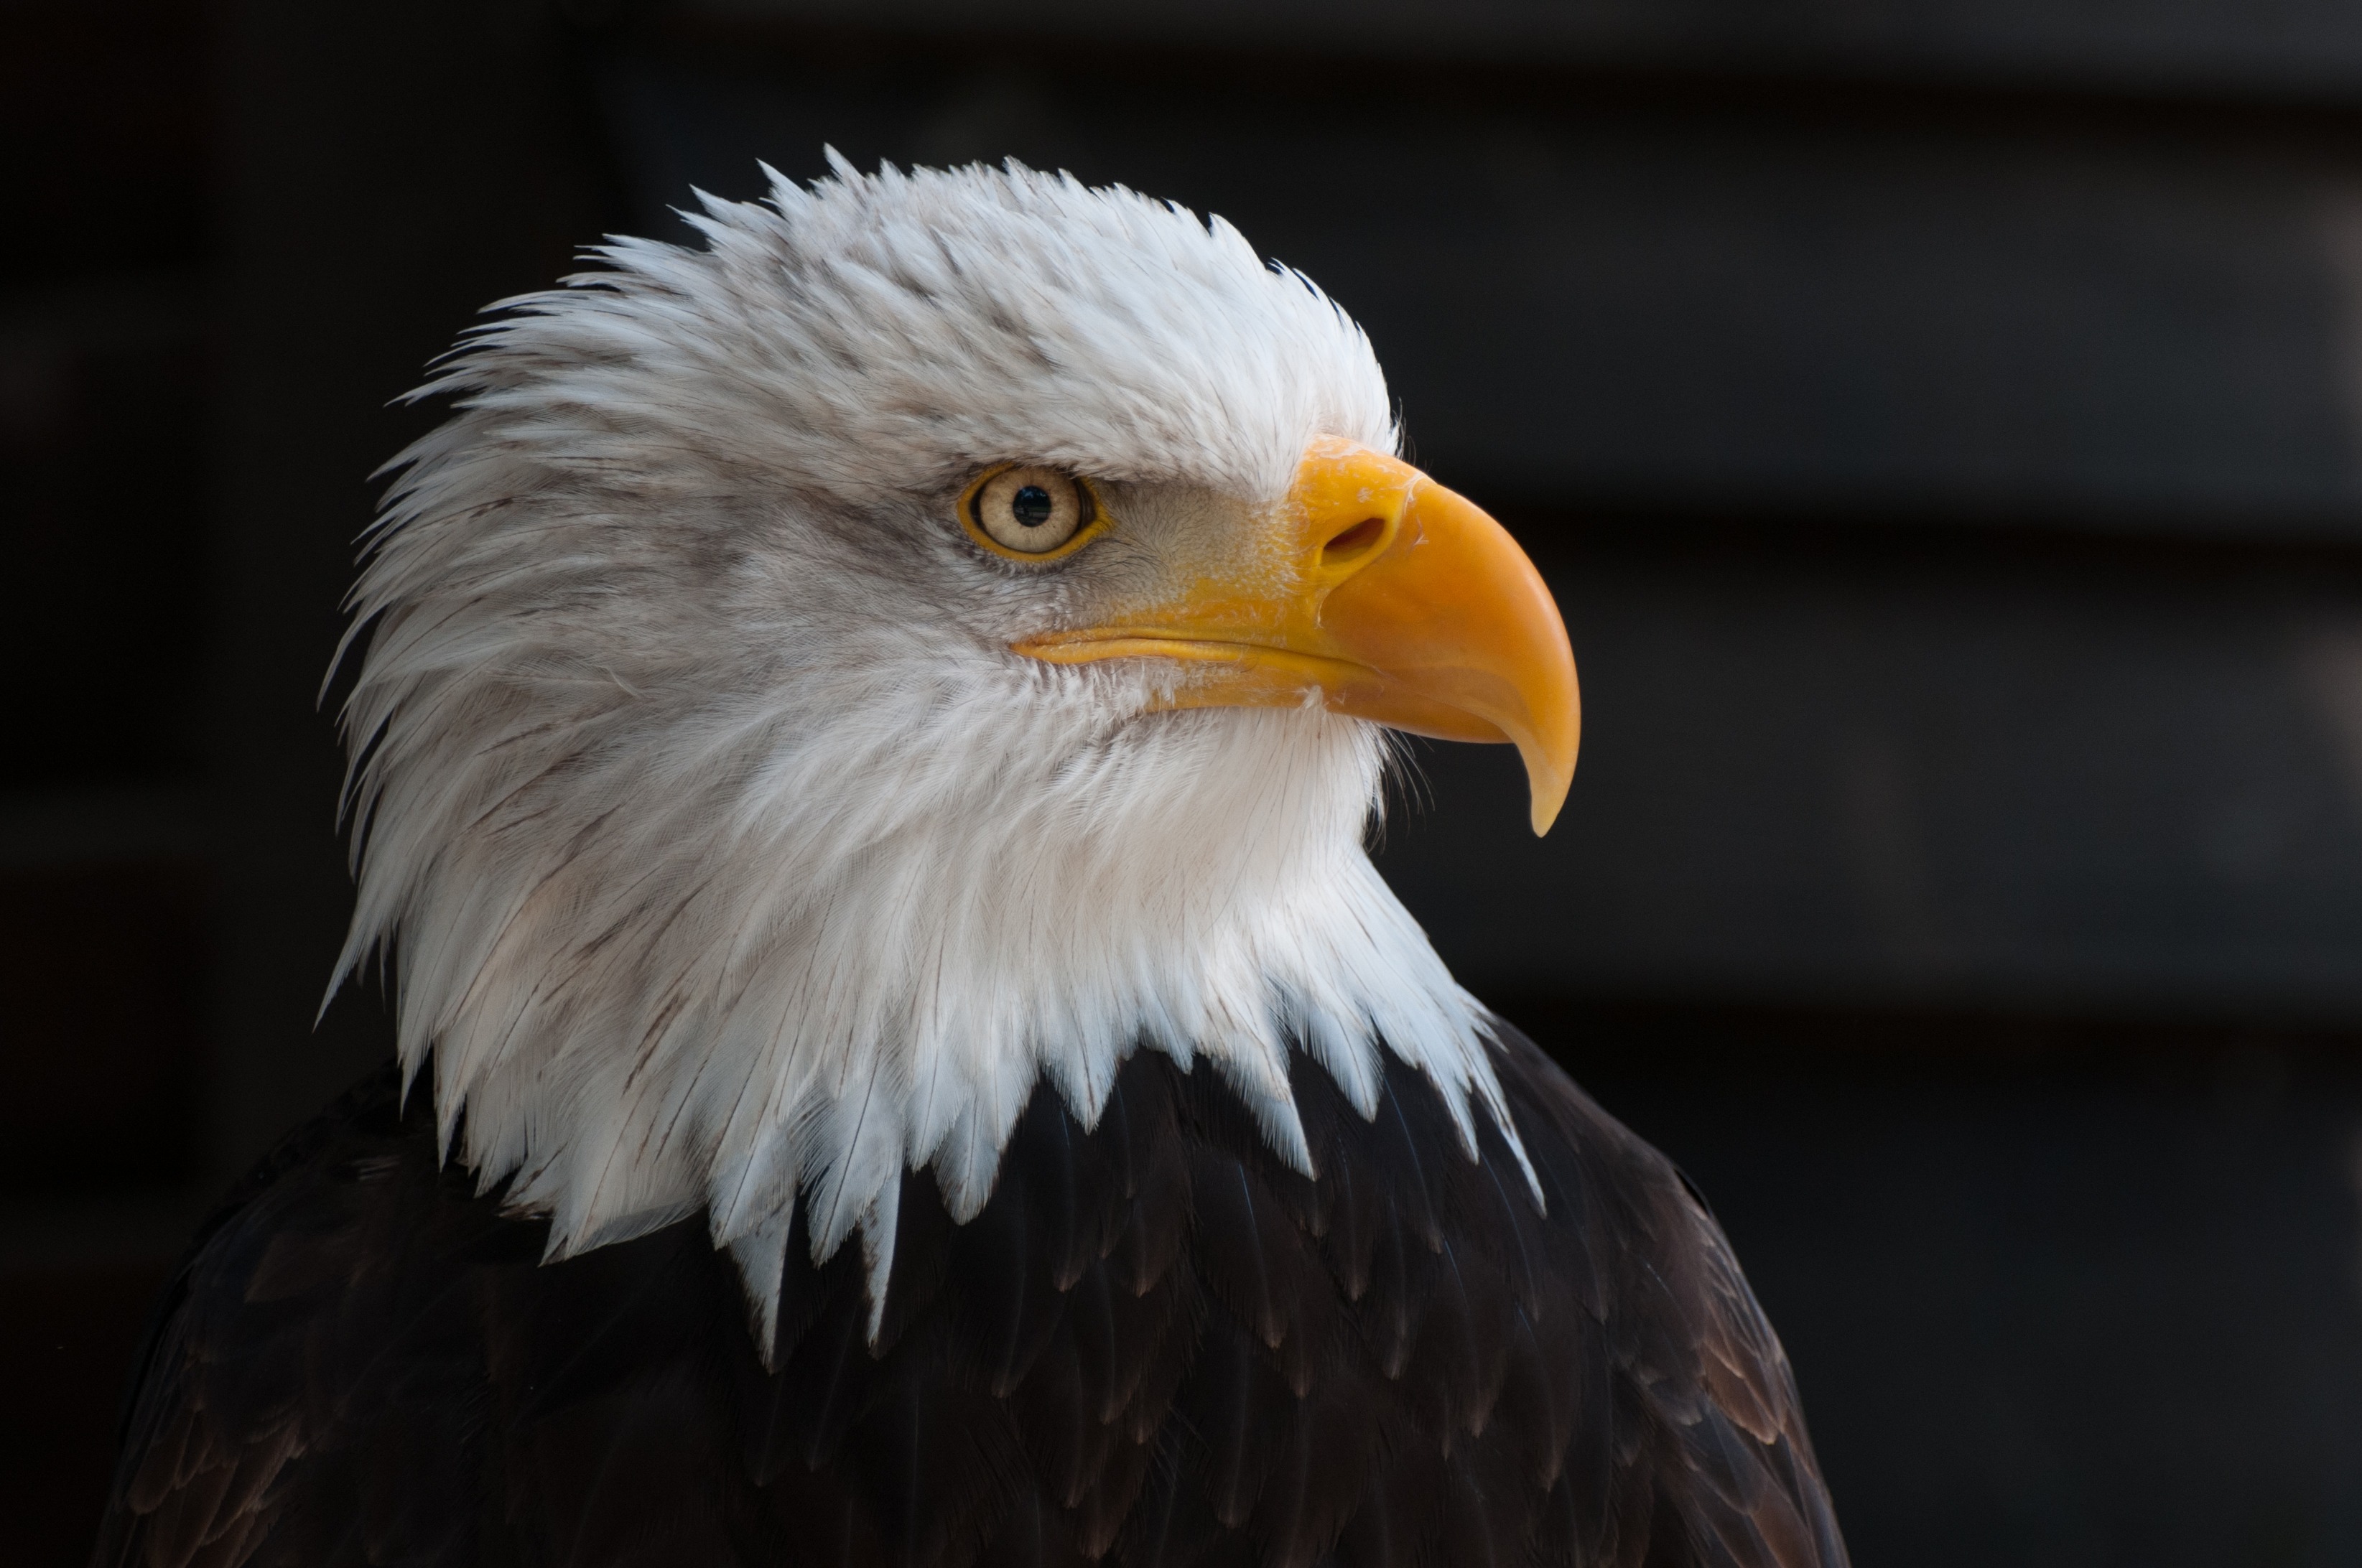
bird, wing, wildlife, portrait, beak, usa, eagle, close, fauna, raptor, bird of prey, bald eagle, close up, vertebrate, adler, graceful, coat of arms of bird, bald eagles, accipitriformes